Blockade of Germany (1939–1945)

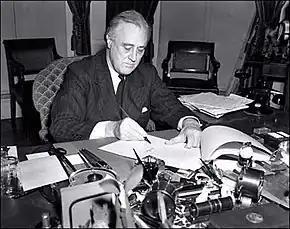
President Franklin D. Roosevelt signing the lend-lease bill to give aid to the UK, China and Greece, 1941.

Prior to the start of the Blitz (bombing of population centres), which eventually killed over 40,000 civilians but which gave British industry the breathing space it needed to provide the fighter aircraft and ammunition to hold off invasion, docks on the south coast such as Southampton, Portsmouth and Plymouth were heavily damaged by German bombing raids; in response as much maritime traffic as possible was directed to the west and north. On 16 August the Luftwaffe claimed to have destroyed Tilbury Docks and the Port of London, which normally handled a million tons of cargo per week. To the Nazis' glee, the skipper of one Brazilian freighter stated that southern Britain was finished and nothing could save her, but although the damage was severe, ships from all parts of the Empire, South America and the Far East continued to unload food and war goods for Britain and to load cargoes for export. With no passenger trade, and with all Scandinavian and continental sea traffic suspended, the port was far less busy than normal, but as many as 35,000 men still filled the warehouses with grain, tobacco, flour, tea, rubber, sugar, meat, wool, timber and leather every day throughout August 1940. British aircraft factories, led by the Minister of Aircraft Production, Lord Beaverbrook worked around the clock to greatly increase production and prevent a collapse of the RAF. On 16 September "Time" magazine wrote "Even if Britain goes down this fall, it will not be Lord Beaverbrook's fault. If she holds out, it will be his triumph. This war is a war of machines. It will be won on the assembly line".